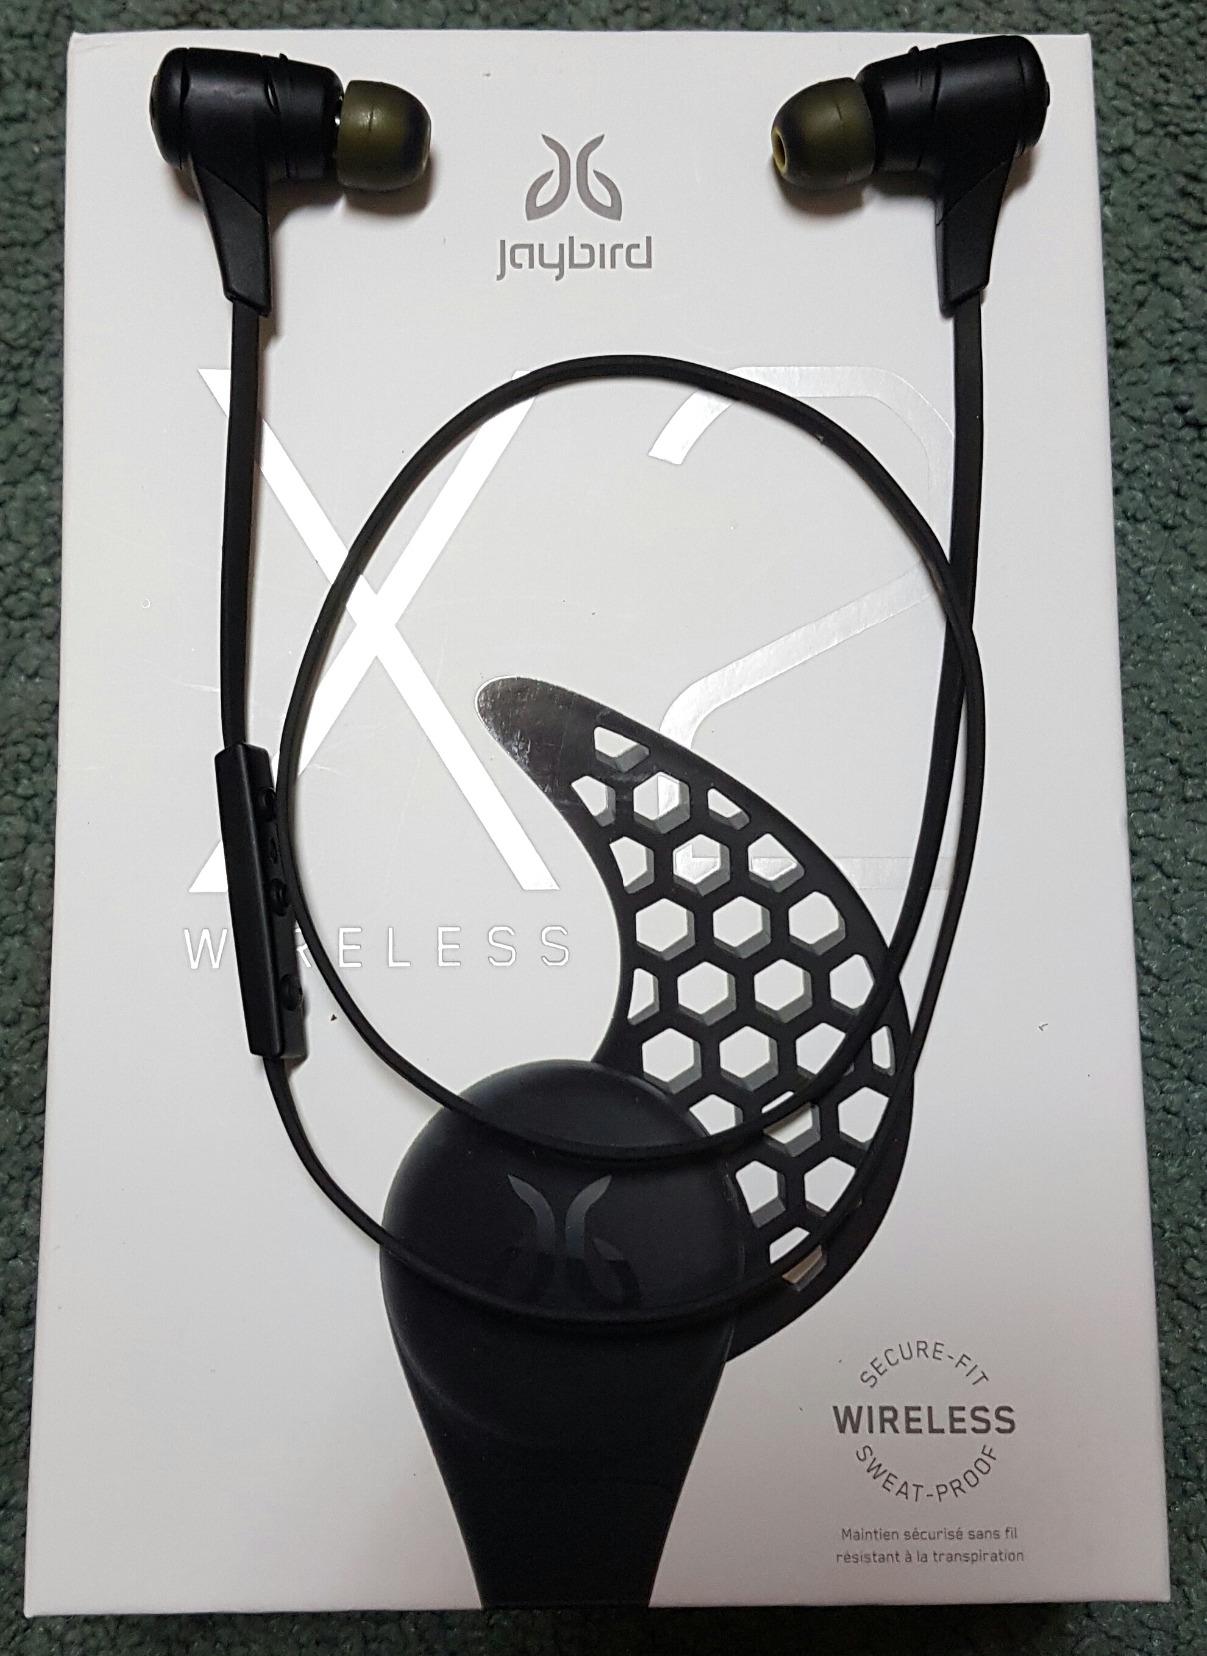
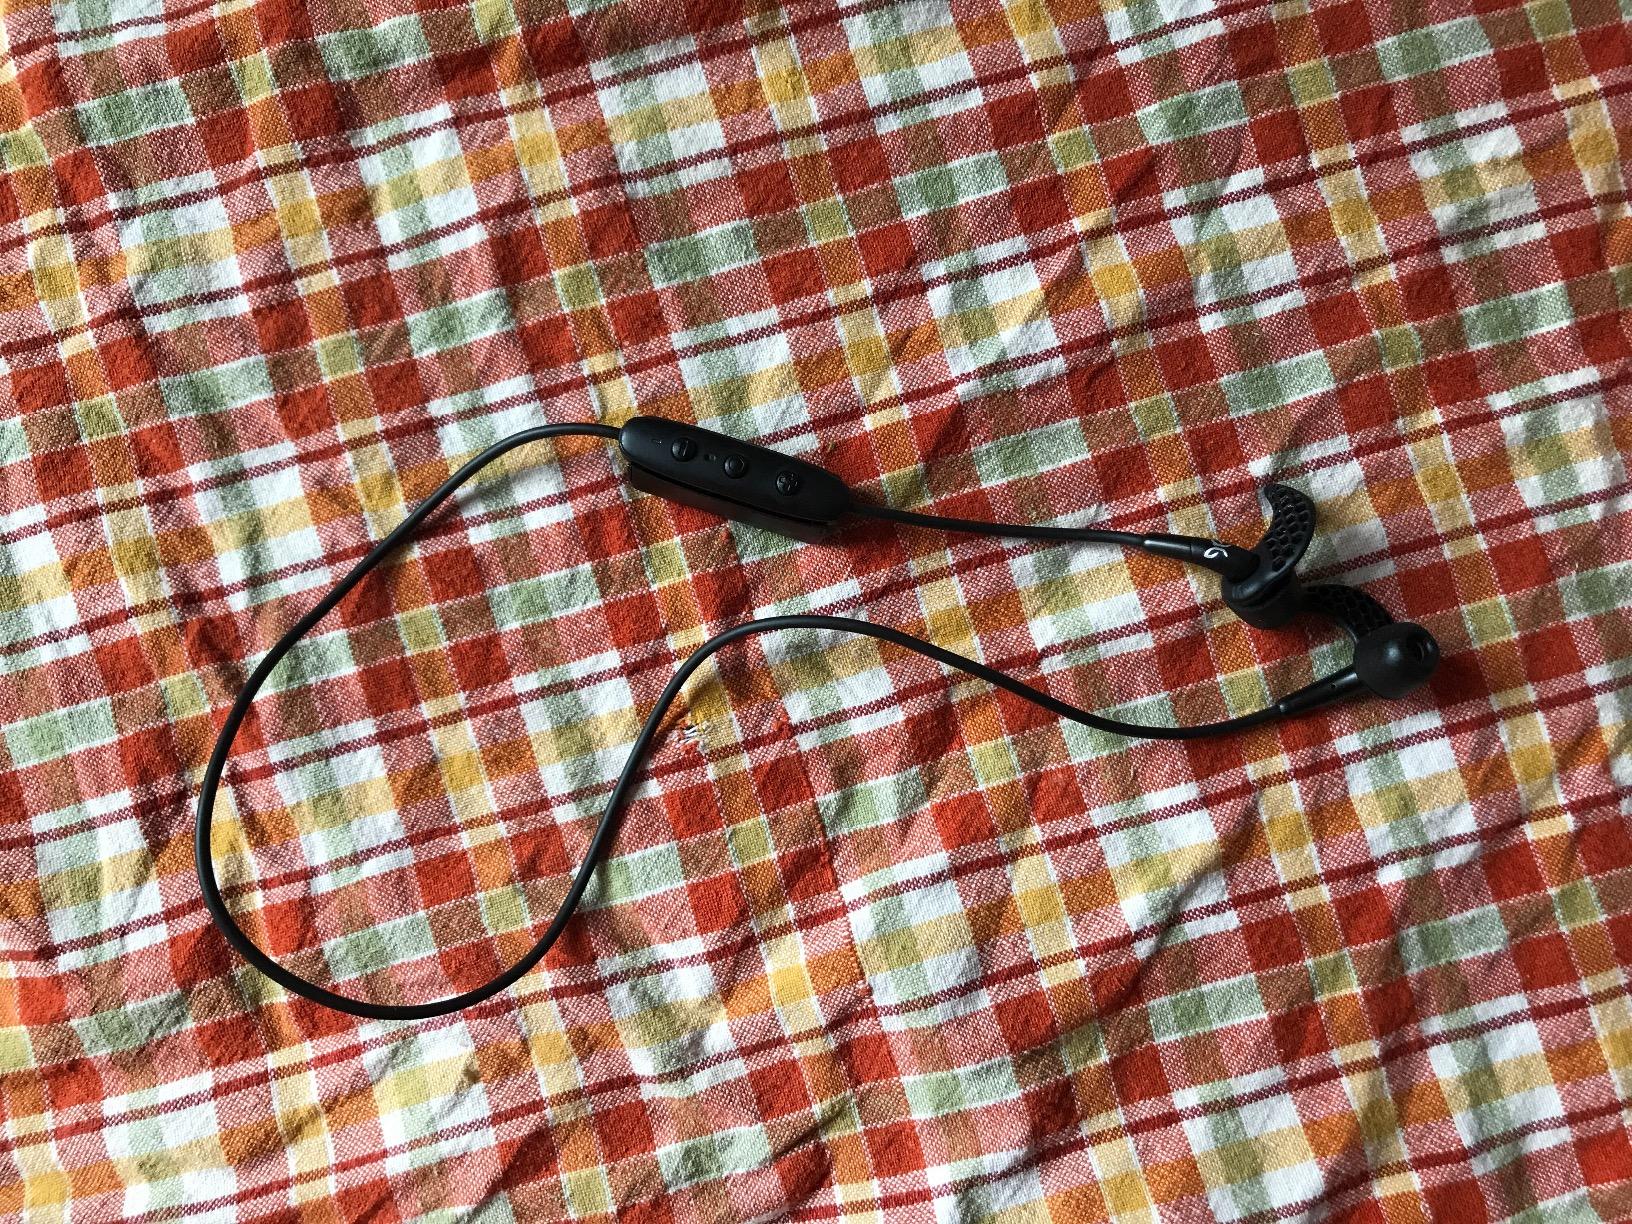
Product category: headphones
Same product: no